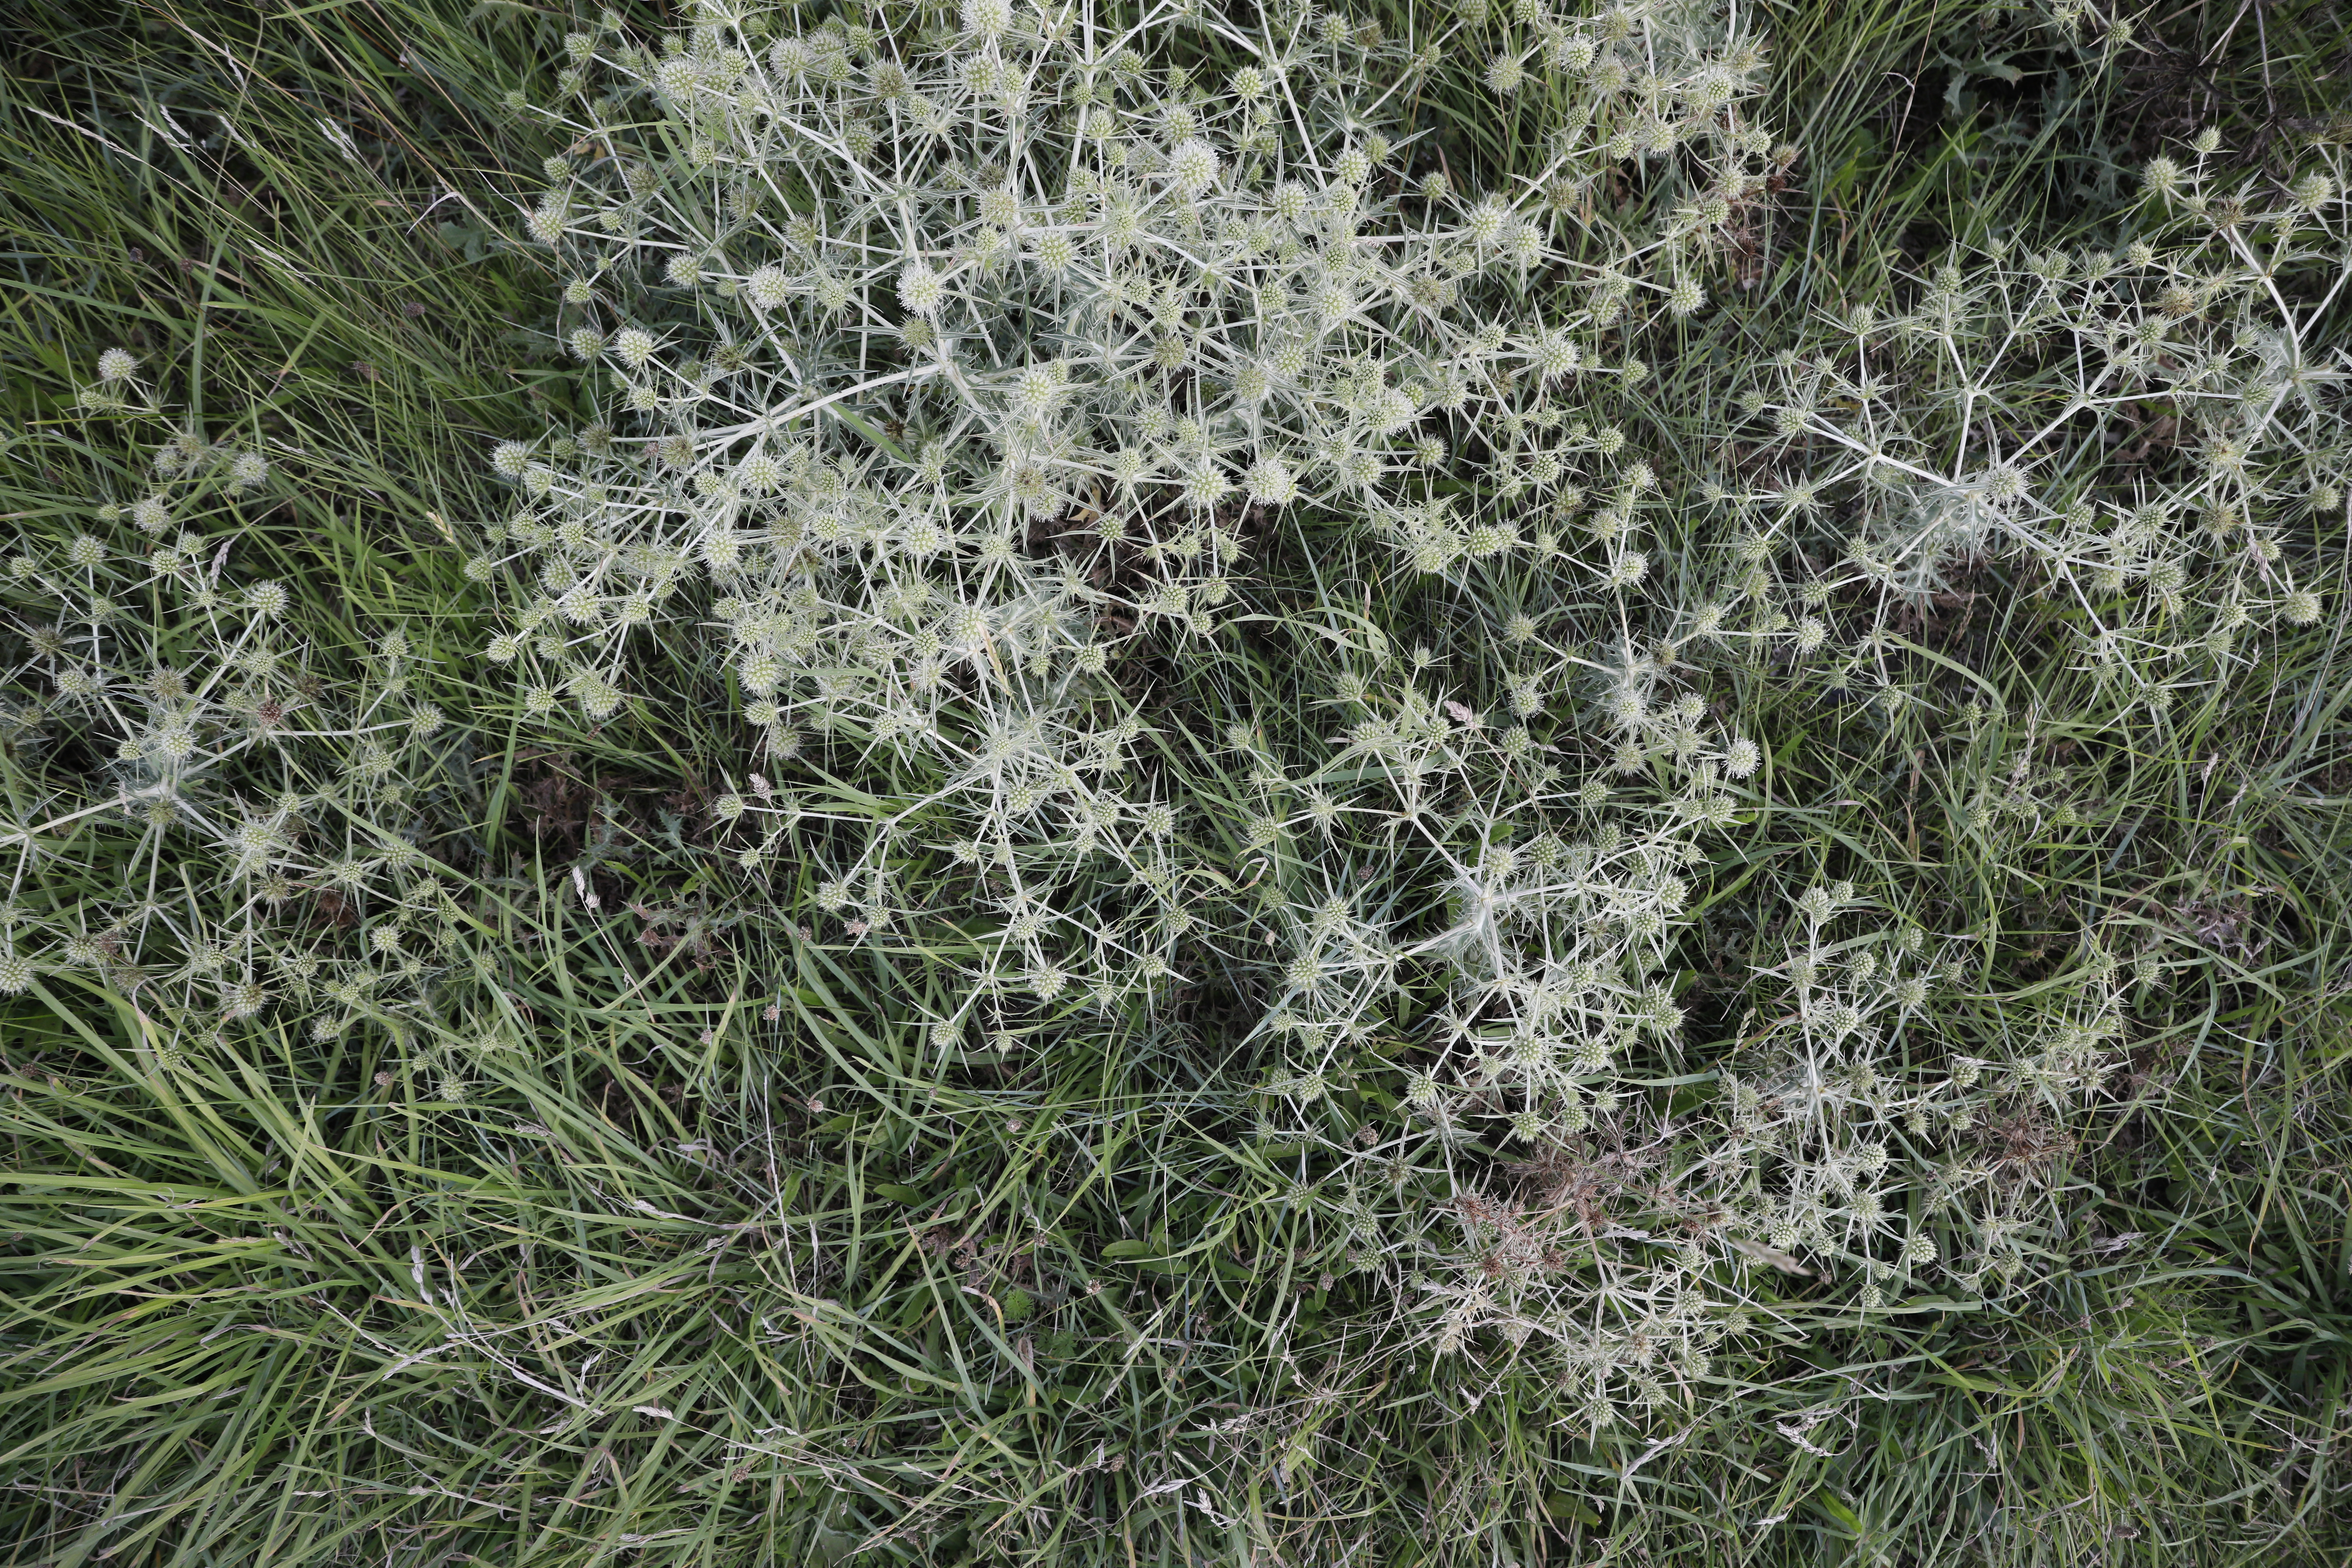
Plant species: Eryngium campestre